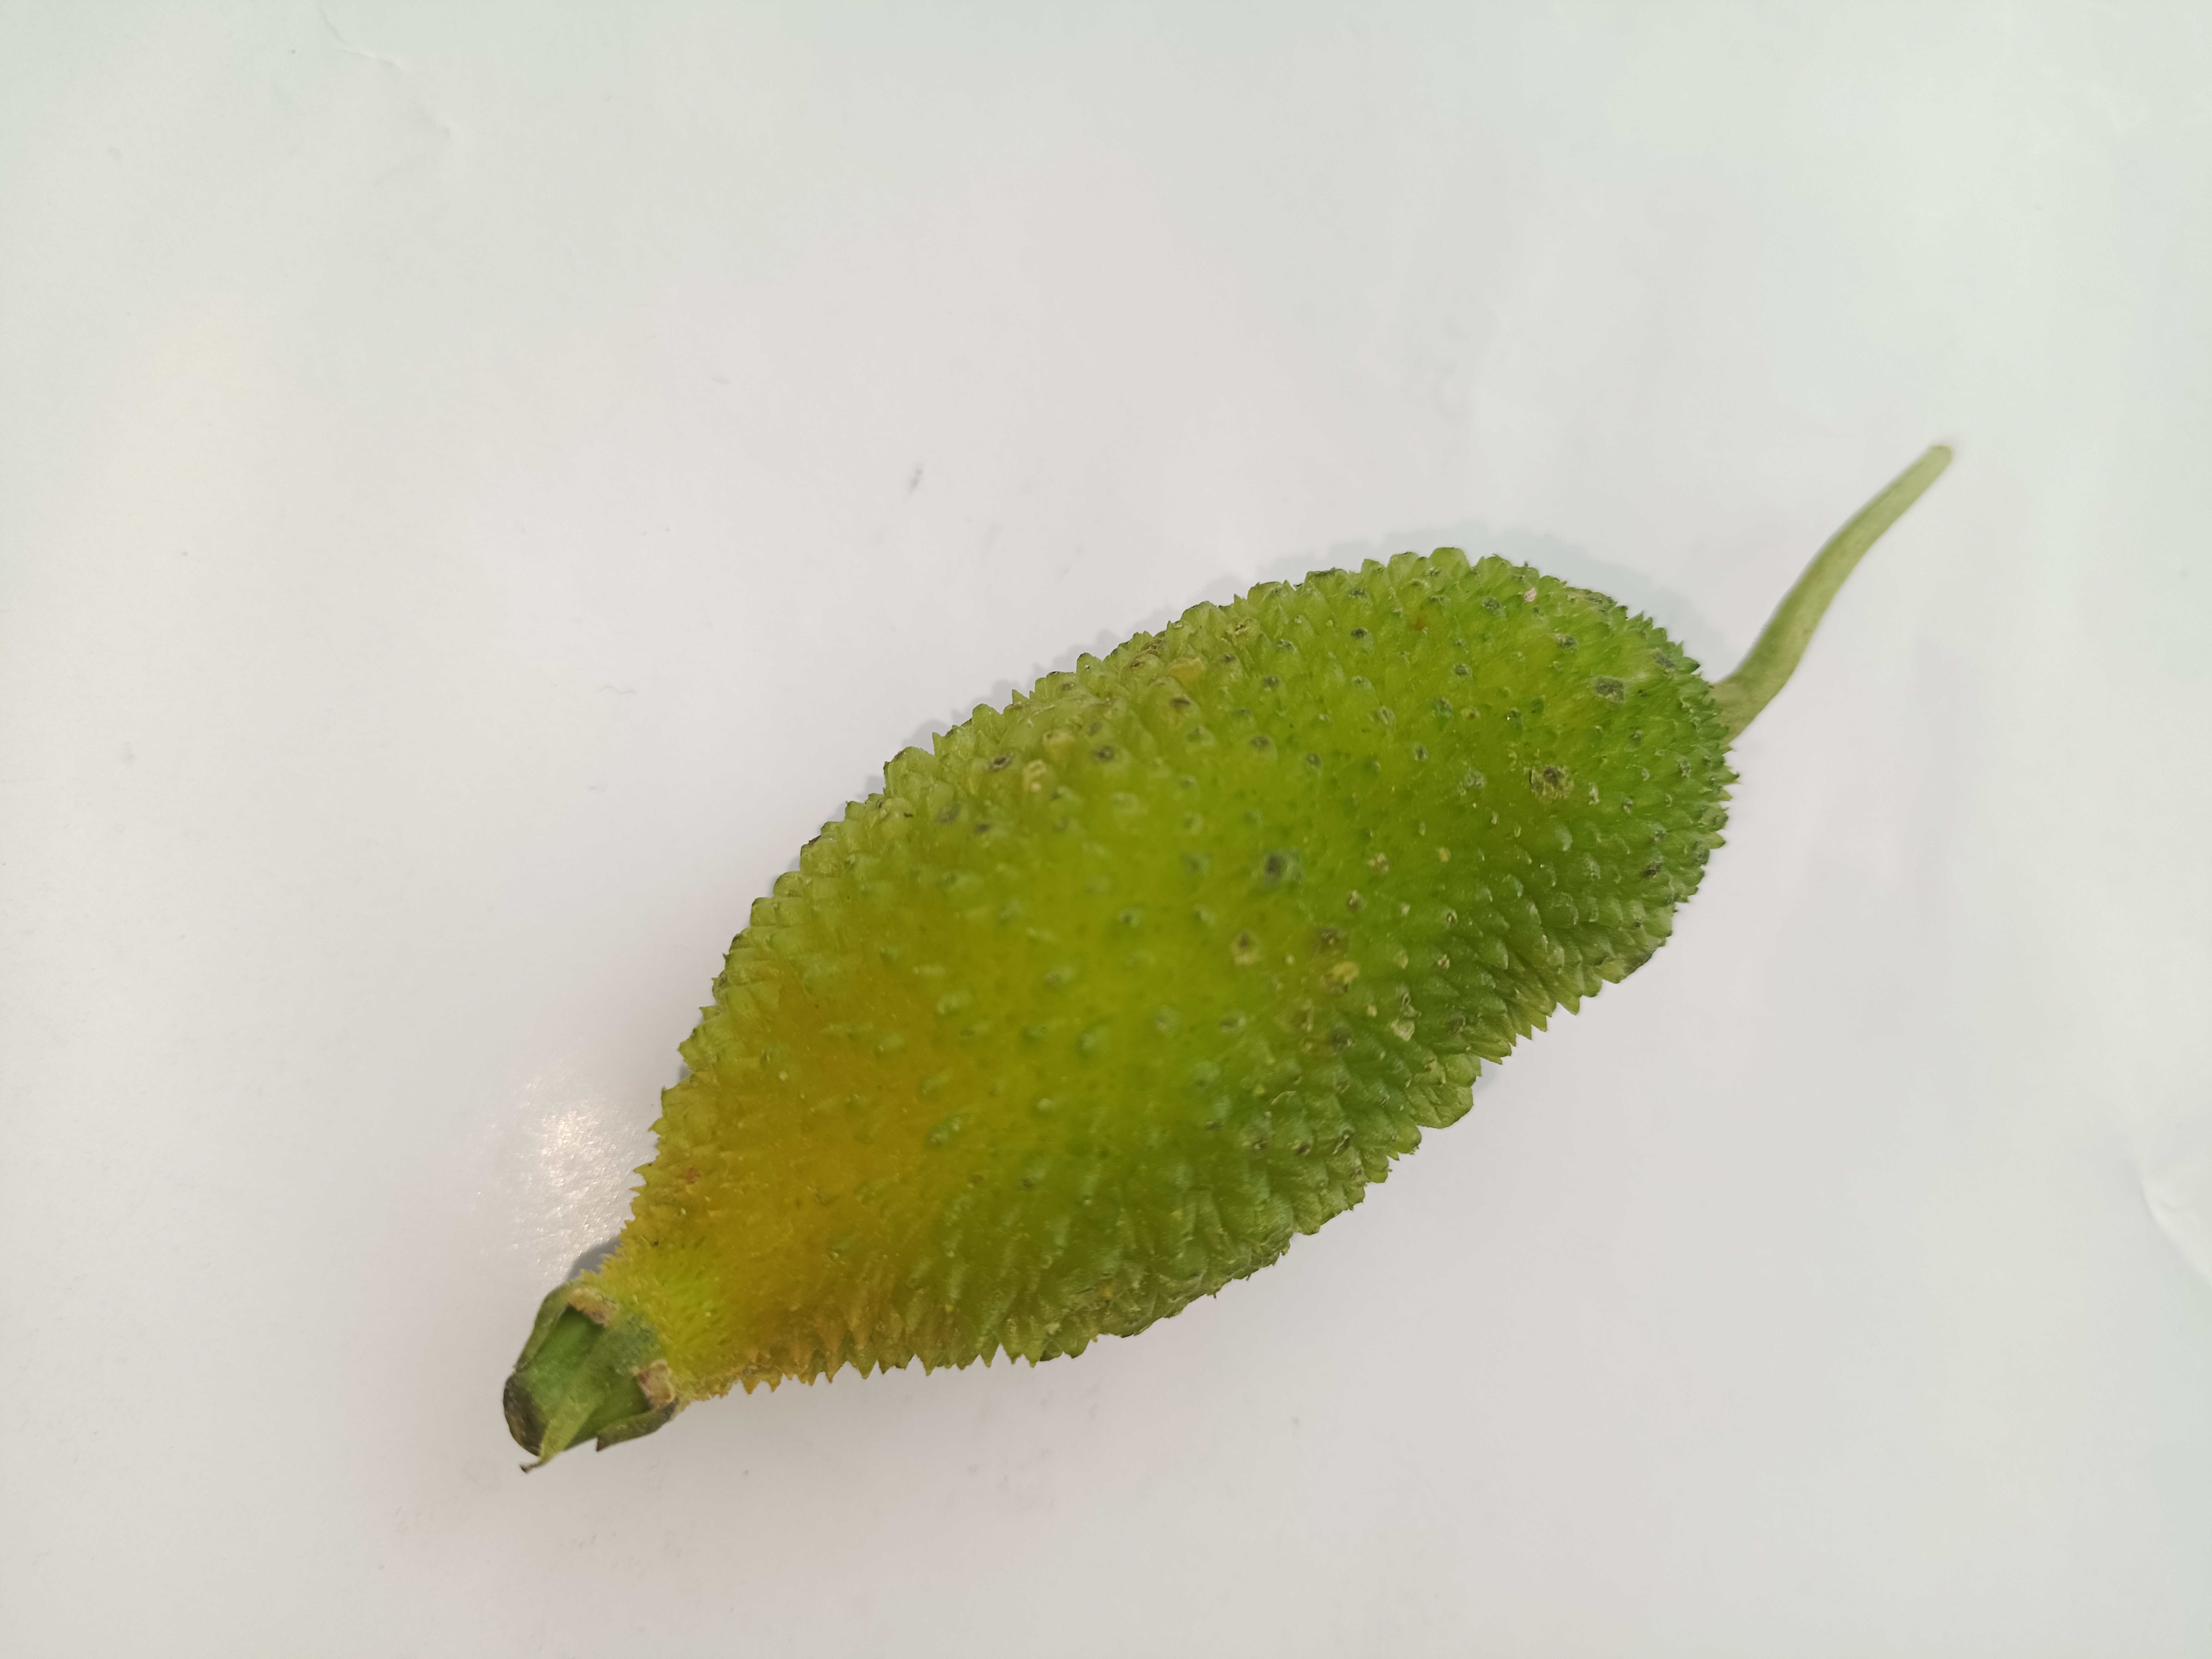
Label: Momordica dioica